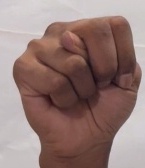
ASL sign: N